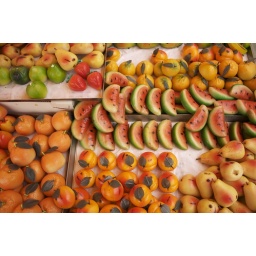
Assorted marzipan fruit sold at the Sicilian market in Florence